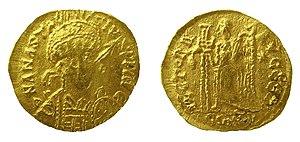
Le casque de Shorwell est un casque anglo-saxon de la première moitié du VIᵉ siècle découvert en 2004 à Shorwell, sur l'île de Wight.